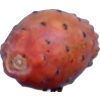
Label: cactus_fruit_red